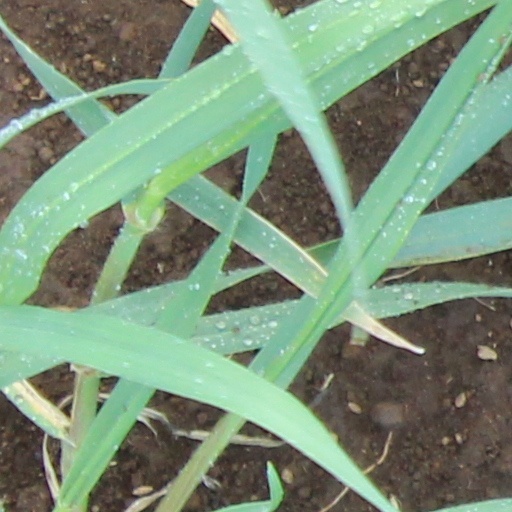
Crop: wheat